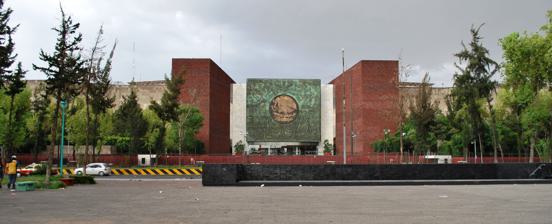
Building: Legislative Palace of San Lázaro
Country: Mexico
Year built: 1981
Building in Mexico City, Mexico Legislative Palace of San Lázaro Palacio Legislativo de San Lázaro Legislative Palace of San Lázaro General information Architectural style Minimalist , Modern architecture Address Avenida Congreso de la Unión No. 66, Colonia El Parque, Delegación Venustiano Carranza C.P. 15960 Town or city Mexico City Country Mexico Coordinates 19°25′49″N 99°07′03″W / 19.43028°N 99.11750°W / 19.43028; -99.11750 Construction started September 1979 Completed 1981 Client President José López Portillo Design and construction Architect(s) Pedro Ramírez Vázquez , Jorge Campuzano, David Suárez; Restoration Architect : Manuel de Santiago-de Borbón González Bravo. The Legislative Palace of San Lázaro ( Spanish : Palacio Legislativo de San Lázaro ) is the main seat of the legislative power of the Mexican government , being the permanent meeting place of the Chamber of Deputies , as well as the seat of the whole Congress of the Union , when the Chamber of Deputies convenes in conjunction with the Senate of the Republic . Built in the late 20th century after a 1977 political reform, the complex is located in Mexico City about a mile east of the Zócalo central square, in the Venustiano Carranza borough , next to the Palace of Federal Justice. The complex draws its name from its location, as the San Lázaro Railway Station was the former occupant of the grounds where the palace was built. History Works of the palace, 1981. After the Mexican political reform of 1977, the number of deputies of the Chamber passed from 186 to 400, and thus, it was impossible for them to convene in the former meeting place, then known as the Legislative Palace of Donceles, which is now occupied by the Legislative Assembly of the Federal District . Thereupon, construction on a new seat of the Legislative began as a part of a plan of urban restructuring of the sector where the San Lázaro Station was located, on the limit of the Venustiano Carranza and Cuauhtémoc boroughs. Also on the property was built a new Palace of Federal Justice for the functions of the Judiciary branch of the government. The project, which was promoted by former president José López Portillo , was a faction of a massive development and public works program of the government, resulting from a Mexican petroleum boom. Construction began in September 1979, following the plans of architects Pedro Ramírez Vázquez (who at the time served as Secretary of Settlement and Public Works ), Jorge Campuzano, and David Suárez. The grounds were formally inaugurated on 1 September 1981 as a part of the 5th Government Report (the equivalent of the State of the Union Address in Mexico) of López Portillo, and officially at the installation of the deputies and senators of the LI Legislature of the Congress of the Union. The building was severely damaged after a fire in 1989, and President of Mexico Carlos Salinas de Gortari had it restored by Mexican architect Manuel de Santiago-de Borbón González Bravo, a renowned member of the International Council on Monuments and Sites . On October 10, 2001, two Israelis , one of them a dual citizen of Mexico , were arrested after reportedly acting in a strange manner and failing to properly identify themselves when requested. They were later found to be carrying false Pakistani passports, firearms, as well as explosives, and identified as former members of the Israeli Special Forces . The men were then released after mediation from Israeli authorities. On September 13, 2023, a public hearing presided over by prominent Mexican journalist and ufologist Jaime Maussan was held in the palace. During the hearing, what were alleged to be two extraterrestrial corpses from Peru were unveiled, with Maussan claiming support from Mexican authorities and the National Autonomous University of Mexico (UNAM). The event generated significant interest; however, the Mexican Congress did not conclusively affirm Maussan's claims. Furthermore, Julieta Fierro , physics researcher at UNAM, also stated that the university never endorsed Maussan's claims about the corpses and that his data "made no sense." UNAM further republished their September 2017 statement specifying that they did not make any conclusion as to the origins of a sample sent to them for Carbon 14 testing and that no other kind of testing was performed by them. Wired reported that "mummies" presented by Maussan are believed to be "an elaborate hoax made of human and animal bones". Architecture and restoration The main facade of the building, which is located on Congreso de la Unión Avenue, is made up of three sections: the two ends are lined with red tezontle and the central one with white marble , forming a wide access plaza between them. Above the main door there is a sculptural set in bas-relief, on a green oxidized bronze plate made by artist José Chávez Morado , giving the total of the set the three colors of the Flag of Mexico . The central motif of the sculptural ensemble is the national coat of arms , surrounded by a series of moving flags symbolizing the plurality of thoughts; faces emerge from the banners that represent the popular movements that Mexico will see. A huge feathered serpent is the symbol of traditional culture ; Above it, virgules emerge that when ascending are joined with several hands, and each of these, accompanied by a different allegory, symbolizes the political, economic and social diversity of contemporary Mexico. The set is crowned by a large sun with the inscription Mexican Political Constitution. On each side, as background elements, there are representations of urban and rural cultures. Session room From the main door there is a direct entrance to a hall, where there are a series of murals made by muralist Adolfo Mexiac , where he narrates the history of three of the Constitutions that Mexico has had, those of 1824 , 1857 and 1917 . From the lobby there is an entrance to the Session Room, where the Chamber or the General Congress meets to meet, with a capacity for two thousand people, taking into account the galleries for special guests. In the session room, the 500 deputies and the 128 senators can meet together and is made up of a wide hemicycle that descends towards the center in a staggered manner. The side walls of the room are lined with wood, while the front is lined with the same red tezontle as the façade. On this wall, at the opposite end of the entrance to the hall, is the main visual hallmark of the enclosure: the Wall of Honor. Wall of Honor The Wall of Honor is a set of surfaces on which the names of national heroes, institutions or individuals recognized for their merits to the country have been inscribed in gilt bronze letters, colloquially called "gold letters", with the aim of rendering them tribute and perpetuate their names in historical memory. The wall is formed primarily by a quarry surface placed at the upper end of the front wall, next to the ceiling, and in huge gilded bronze letters is a famous phrase of President Benito Juárez : Among individuals as among nations, the respect to other people's rights is peace It is accompanied by the following names: Heroico Colegio Militar Constituyentes de 1917 A los Defensores de Veracruz de 1914 Heroica Escuela Naval Militar Antonia Nava Leona Vicario Josefa Ortiz de Domínguez Mariana R. del Toro de Lazarín Carmen Serdán Under this phrase, there are five quarry walls, placed just behind the chamber of the Chamber, from where the Board of Directors presides over the sessions, of these walls the central one is wide and the other four are thin, two placed on each side of the center. Two large national flags are placed on the central wall, one from left to right and the other from right to left, which are linked in the center with a tricolor bow, placed just below the quarry sculptural representation of the national coat of arms . At the top of this wall are the names of the last Aztec emperor, Cuauhtémoc , of the Tetzcocan Tlatoani Nezahualcoyotl and another famous phrase, this time by the insurgent Vicente Guerrero : My homeland comes first. It then features a large number of other names, the latest one having been added in 2018, being that of the Mexican Movement of 1968 . Tribune Under the Wall of Honor is the tribune of the Chamber, a space divided into two levels, at the top of which is the seat from which the Deputy President of the Chamber presides over the sessions of the Chamber or the General Congress, accompanied by the vice presidents of the Board of Directors. In sessions of the General Congress, the President of the Senate of the Republic is also placed in this rostrum and in special sessions also the President of the Republic (outgoing and incoming in case of the ceremony of transmission of the Executive Power) and the President of the Supreme Court of Justice of the Nation; in addition to foreign heads of state invited on the occasion of a special session. On the lower level are the Secretaries of the Board of Directors and there is also the platform from which the deputies speak in the sessions. See also Congress of the Union Federal government of Mexico References